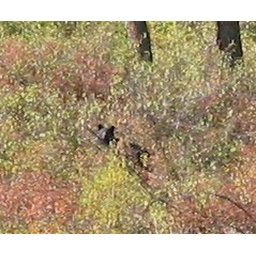
black bear - working in Montana Oct 08